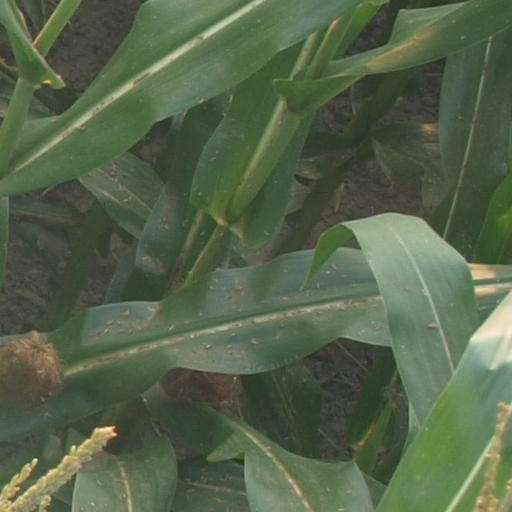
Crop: maize; corn